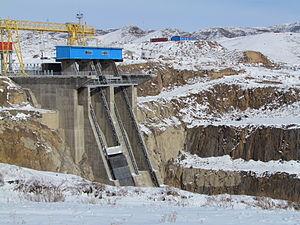
Le secteur de l'énergie au Kazakhstan tient une place dominante dans l'économie du pays, grâce à des ressources abondantes : le Kazakhstan est classé en 2016 au 2ᵉ rang mondial pour ses réserves d'uranium, au 8ᵉ pour celles de charbon, au 12ᵉ pour celles de pétrole et au 24ᵉ pour celles de gaz naturel.